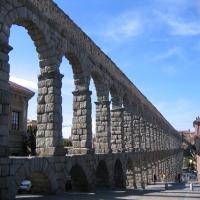
Weather: sun or clear